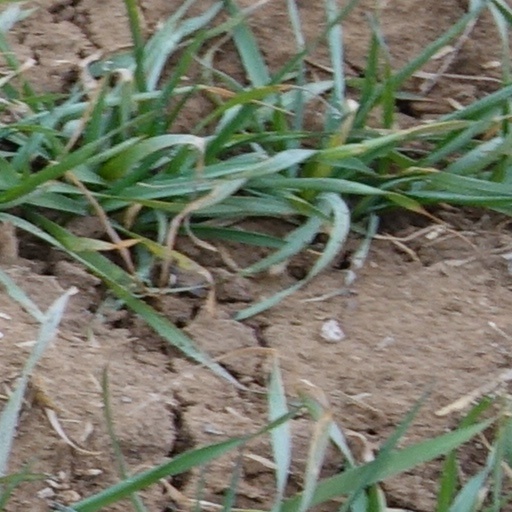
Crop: wheat